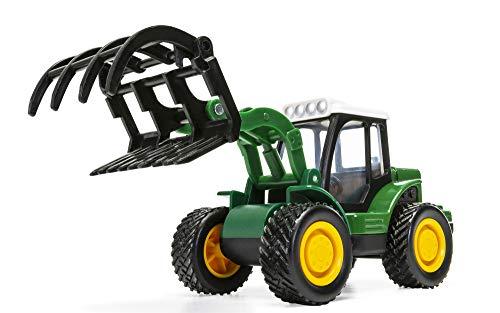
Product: Chunkies Die Cast Tractor with Claw Grapple for Farming or Road Contruction Green Toy Vehicle Ages 3 & Up CH041
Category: Toys & Games | Toy Figures & Playsets | Playsets & Vehicles | Vehicles
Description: Chunkies are die cast and plastic collectible toys These strong and indestructible vehicles come in police, fire, military, construction, farming, safari, and many more themes.
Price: $8.99
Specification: ProductDimensions:6x4x4inches|ItemWeight:5.9ounces|ShippingWeight:5.9ounces(Viewshippingratesandpolicies)|ASIN:B07P91MSMH|Itemmodelnumber:CH041|Manufacturerrecommendedage:3yearsandup